Silly Mountain

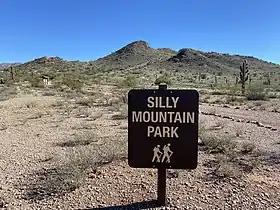
A sign in Silly Mountain Park, Arizona.

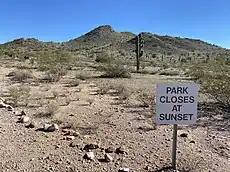
"Park closes at sunset" sign in Silly Mountain Park, Arizona.

Superstition Area Land Trust (S.A.L.T) and the town of Apache Junction collaborated in 2007 to restore Silly Mountain, creating Silly Mountain Park, a maintained recreational area with preserved desert vegetation. Superstition Area Land and Trust area was seriously damaged by fires and off-road vehicles that caused significant erosion of the surface of the mountain.